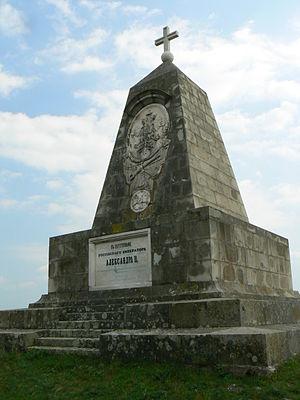
La commune de Stara Zagora est située dans le centre-sud de la Bulgarie.